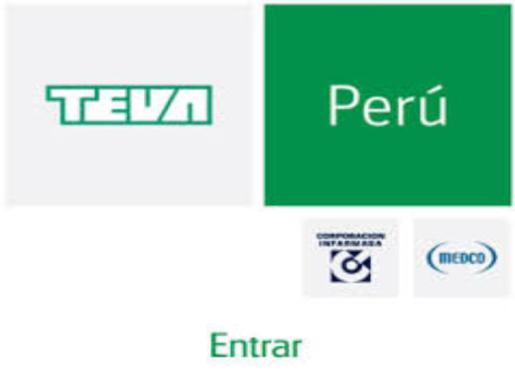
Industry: Others